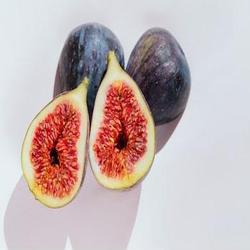
Label: Fig